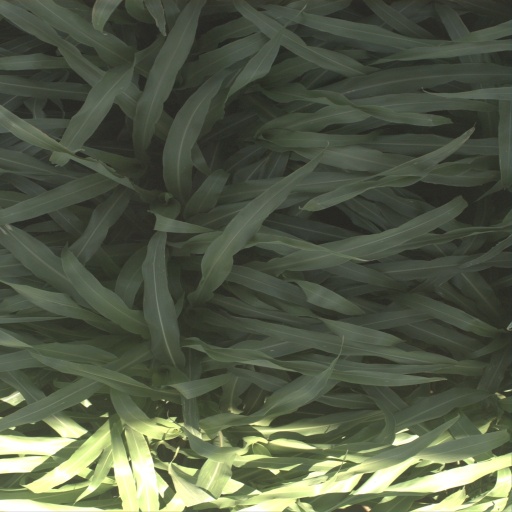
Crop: sorghum